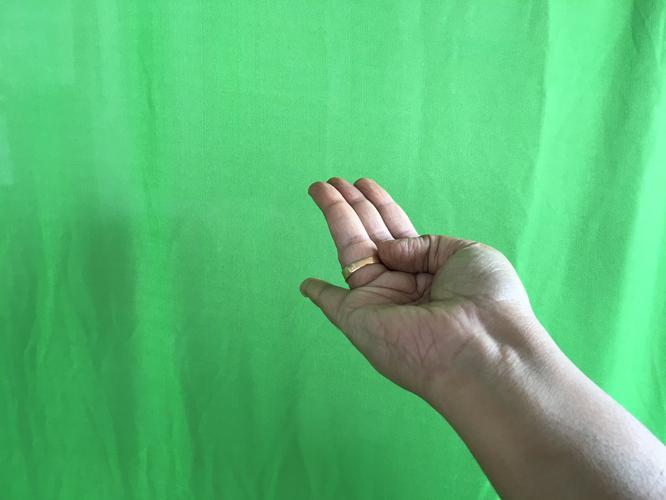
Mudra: Chaturam
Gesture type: single_hand